Moranbah

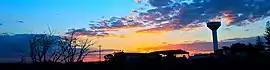
Moranbah Water Tower at sunset, 2011

Moranbah is a coal mining town and locality in the Isaac Region, Queensland, Australia. In the , the locality of Moranbah had a population of 9,425.